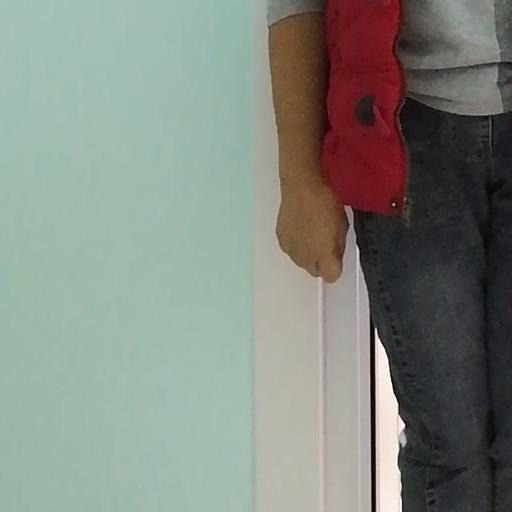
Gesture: no_gesture